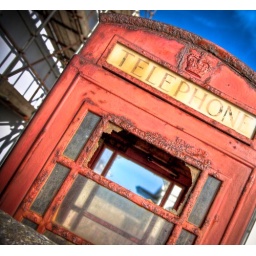
This disused, broken old telephone box was right next to the Portland Bill lighthouse in Dorset.